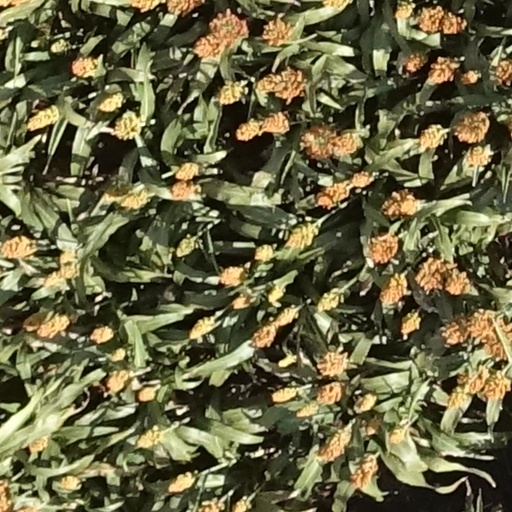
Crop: sorghum